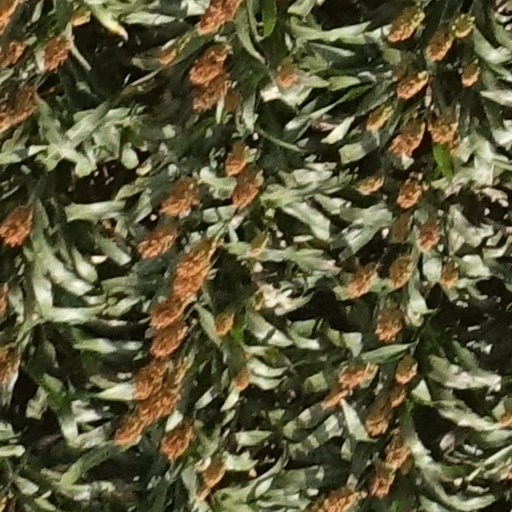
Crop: sorghum